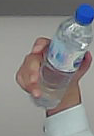
Product: nestle_water